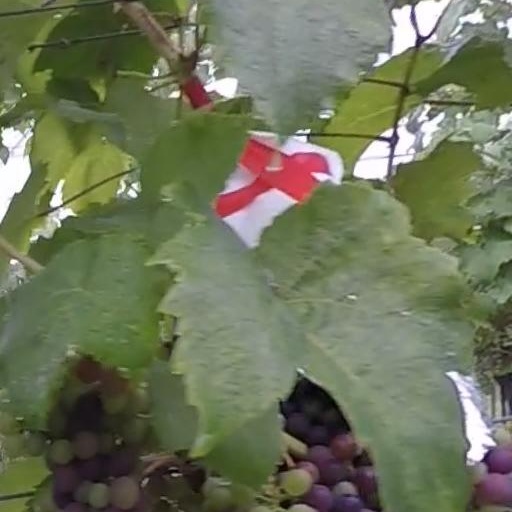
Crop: grape